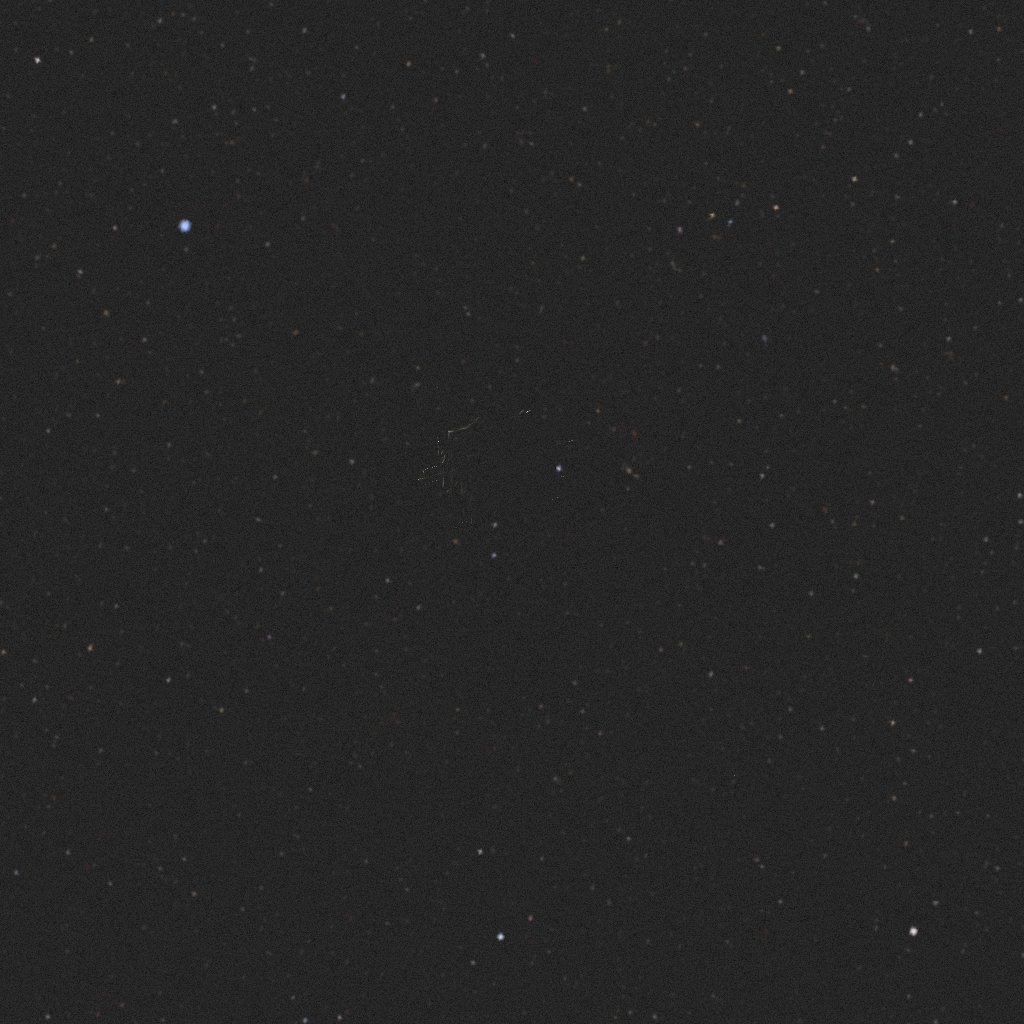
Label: smart_1